University of Puerto Rico at Humacao

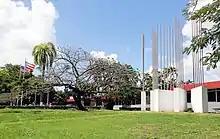
The main entrance of the University of Puerto Rico, Humacao Campus.

The UPR Humacao campus provides multiple services and necessary resources for students to be successful both in the classroom and in their personal lives. Under the Division of Student Affairs, UPRH students have access to involvement opportunities, dining facilities, recreational outlets, health and wellness services, fitness center, and more.